3-dehydroquinate dehydratase

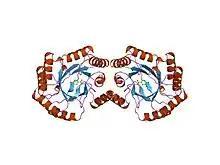
The structure of type i 3-dehydroquinate dehydratase from salmonella typhi

The enzyme 3-dehydroquinate dehydratase catalyzes the chemical reaction